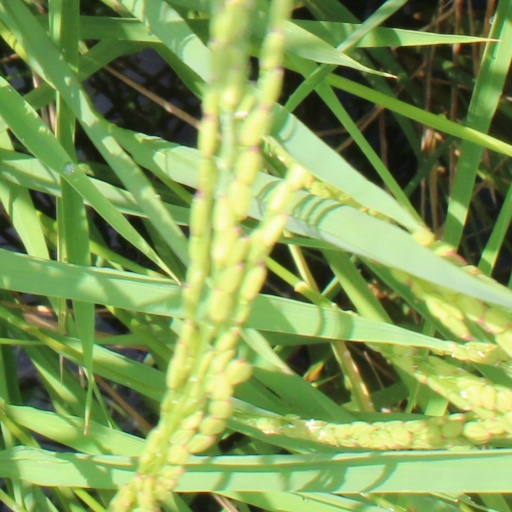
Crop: rice